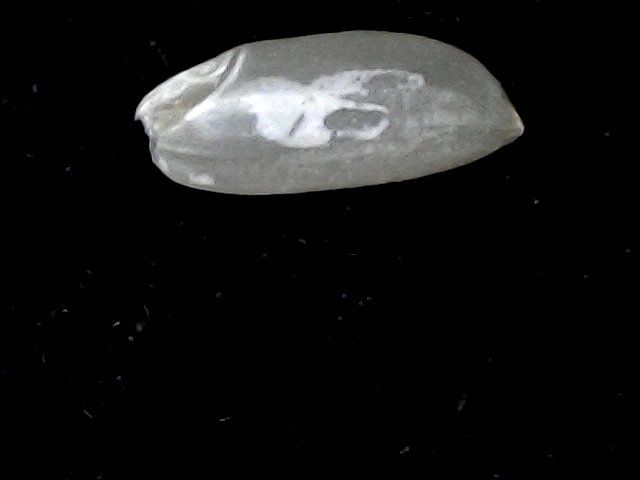
Rice variety: BD39